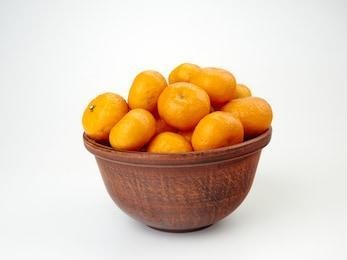
Label: mandarine